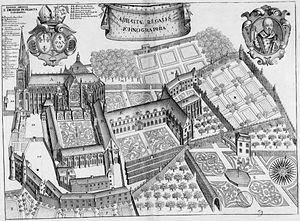
Planche gravée du 17ème siècle représentant l'abbaye de Saint-Denis en France, dans le livre Monasticon Gallicanum.